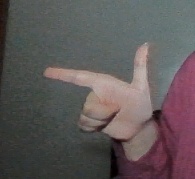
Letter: yaa